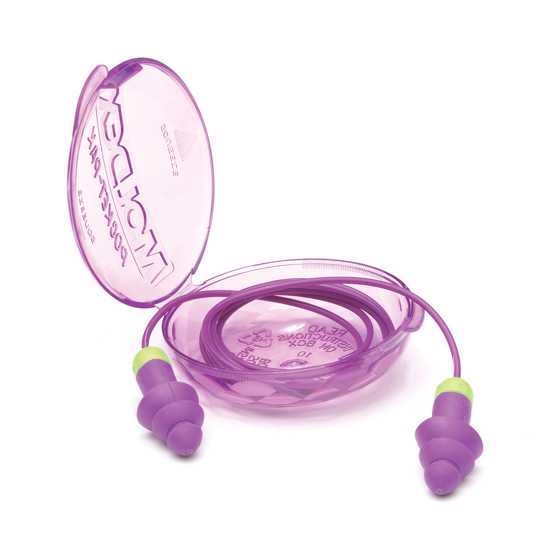
Moldex Rockets Reusable Earplugs - Class 4 Corded-Pair
Discover the ultimate in ear protection with Moldex Rockets Reusable Earplugs, designed for comfort and usability. These Class 4 Corded earplugs feature an easy grip handle that allows for effortless insertion into the ear, ensuring a secure fit for extended use. The vibrant purple color aids in compliance checks, making them ideal for workplaces or noisy environments. With an innovative air bubble in the tip, these earplugs provide remarkable cushioned comfort, ensuring you can wear them all day without discomfort. The soft, flexible flanges create a superior seal, accommodating various ear canal sizes for maximum noise reduction. These eco-friendly earplugs are washable and reusable, promoting sustainable practices while offering exceptional protection. Each pair comes with a convenient Pocket-Pak carrying case, ensuring hygienic storage between uses. Independently tested to meet ANSI S3.19-1974 standards, Moldex Rockets provide reliable noise isolation with an SLC80 rating of 22dB. As a proud provider of 100% PVC-Free products, Moldex prioritizes a greener alternative for your ear protection needs. Shop now at Smartfox NZ for the best in reusable earplug technology that combines comfort, safety, and sustainability. Rockets reusable ear plugs are designed to give you a great grip. The easy grip handle lets them easily slip into the ear and it s brightly coloured for compliance checks. The air bubble in the tip provides cushioned comfort for all-day wear. The soft, flexible flanges provide a superior seal and fit most size ear canals. These ear plugs can be washed and reused. Each pair comes with a Pocket-Pak carrying case to keep them clean. The smooth shape slides easily into your pocket. No sharp edges. Easy grip handle lets earplugs easily slip into ear Air bubble in tip provides cushioned comfort Earplugs can be washed and reused Pocket-Pak carrying case provides hygienic storage of plugs between uses Independently tested to ANSI S3.19-1974 100% PVC-Free, like all Moldex products & packaging - for a greener alternative Sales unit of measure : 1 Pair TECHNICAL SPECIFICATIONS Standard AS/NZS 1270:2002 SLC80 Rating 22dB - Class 4 Colour Purple
Brand: BLACKWOODS
Category: Health & Beauty > Personal Care > Ear Care > Earplugs > Moldable Earplugs